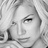
Emotion: neutral